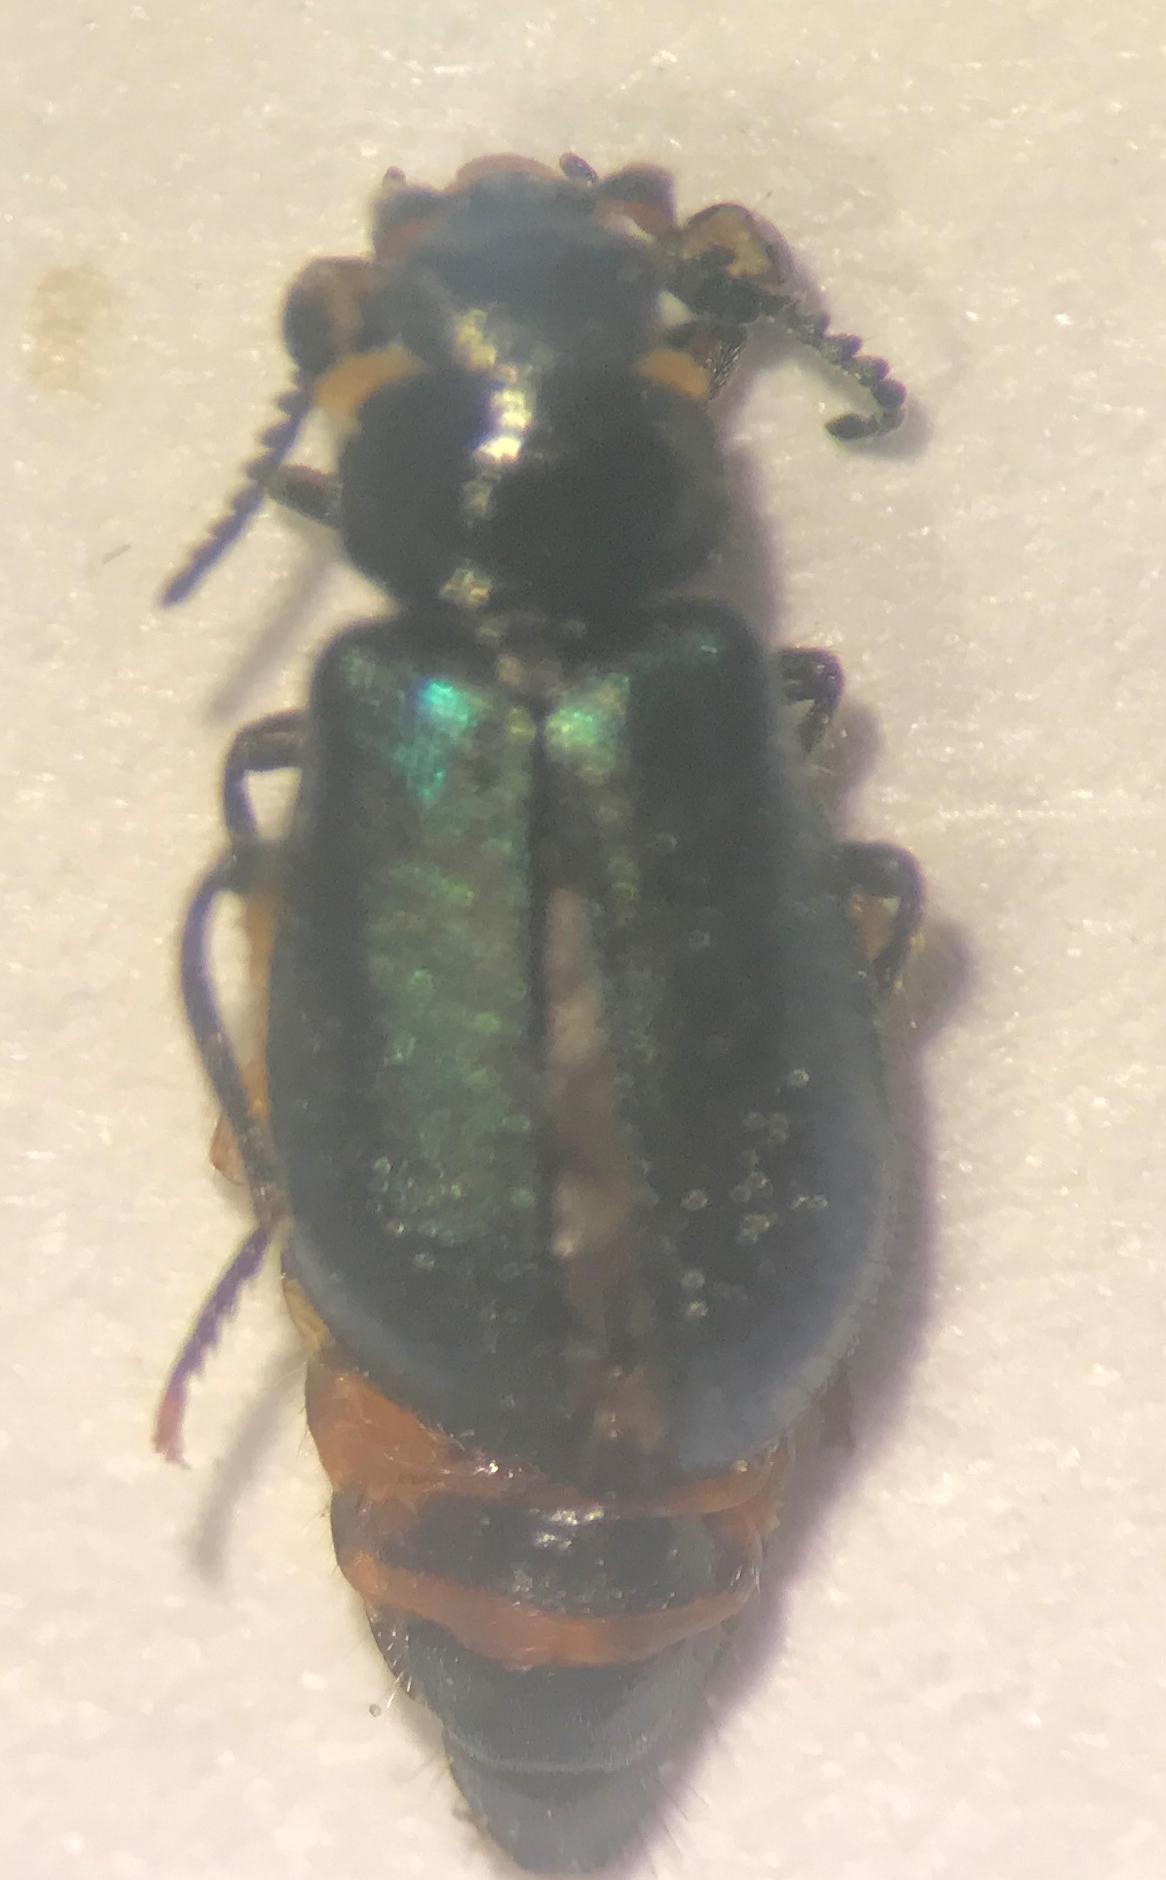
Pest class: predators